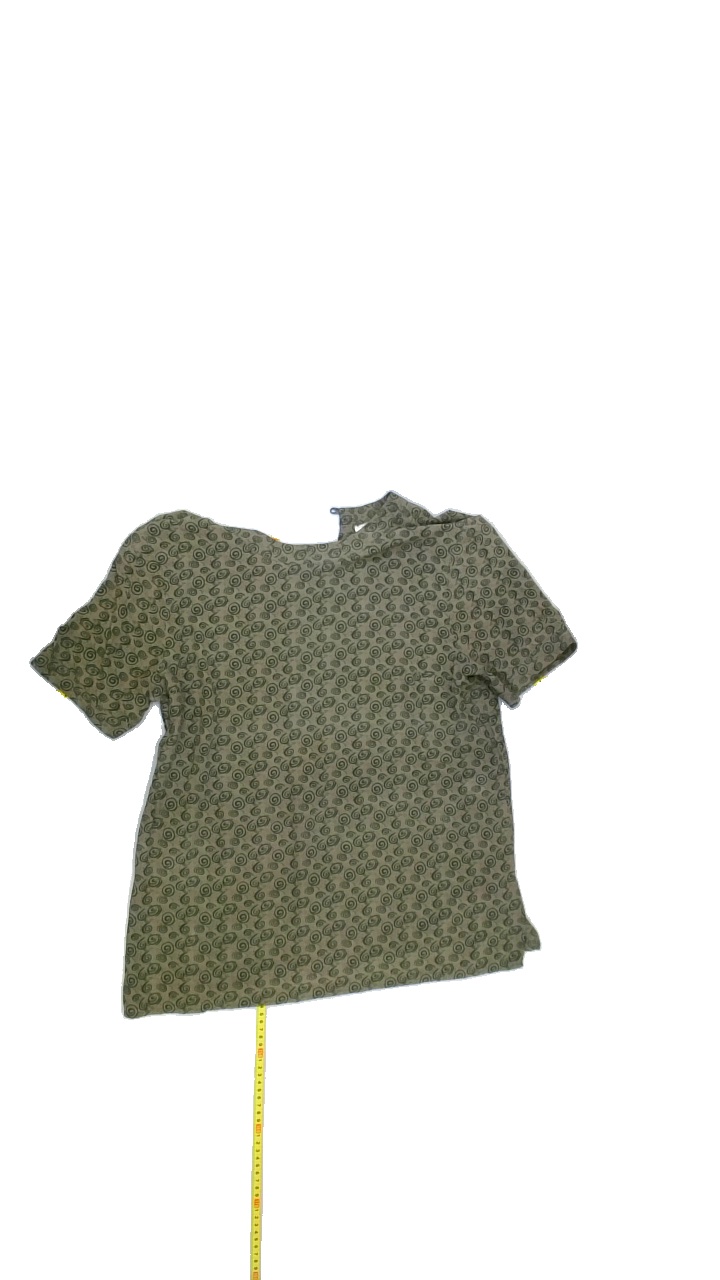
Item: Blouse (Ladies)
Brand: Lindex
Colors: Green
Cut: C-collar, Regular
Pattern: Geometric print
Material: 100%silk
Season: Autumn
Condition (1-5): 3
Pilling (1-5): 5
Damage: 1
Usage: Export
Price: <50